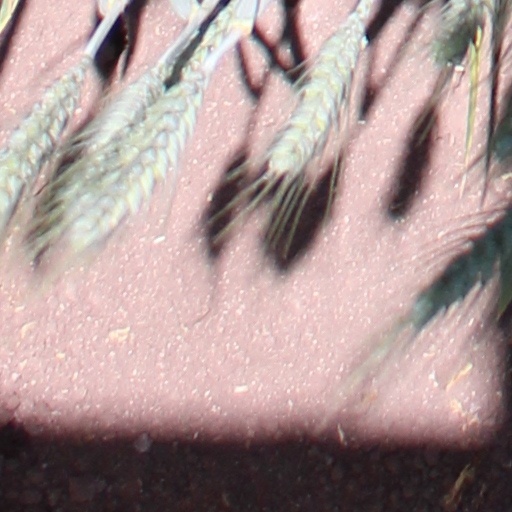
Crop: wheat